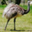
Label: bird